Northern Germany

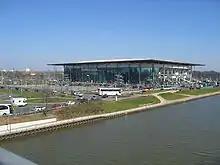
The Volkswagen Arena

In the Early Middle Ages, Northern Germany was the settlement area of the Saxon tribes, which were subjugated by the Frankish ruler Charlemagne in the Saxon Wars from 772 onwards, whereafter the Imperial Duchy of Saxony was established in 804. In the 10th century the Saxon lands, enlarged by the Saxon Eastern March, became the cradle of the Kingdom of Germany and the Holy Roman Empire, when the dukes of the Ottonian dynasty were elected King of the Romans and crowned Holy Roman Emperors.